Rosanne Cash

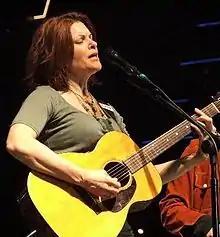
Cash at the 2006 South by Southwest Festival

In 2006, Cash released "Black Cadillac", an album marking the losses of both her stepmother June, and father Johnny, who both died in 2003. Her mother, Vivian Cash Distin, died in 2005 as Rosanne finished the album. The album was critically praised, and named to the Top 10 lists of "The New York Times", "Billboard", PopMatters, NPR and other general interest and music publications. The album was nominated for a 2006 Grammy Award for Best Contemporary Folk/Americana Album.